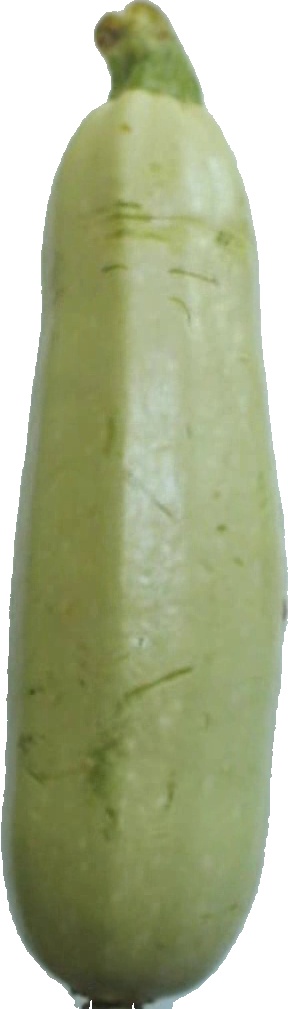
Label: zucchini_1